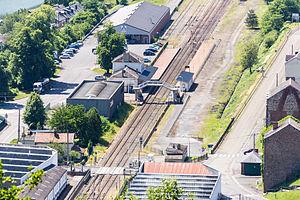
La gare de Fumay est une gare ferroviaire française de la ligne de Soissons à Givet, située sur le territoire de la commune de Fumay, dans le département des Ardennes en région Grand Est.